Harman Baweja

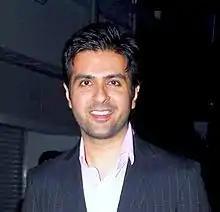
Baweja in 2011

Baweja's acting debut film in Bollywood was the sci-fi romance "Love Story 2050" produced by his mother Pammi Baweja and directed by his father Harry Baweja. The film was a box office failure. In 2009, he appeared in the sports film "Victory" which was based on cricket. The film had notable appearances by both Indian and International cricketers. The film could only rake up 1.9 crore after its release and was a failure at the box office. Baweja next appeared in the romantic comedy "What's Your Raashee?" which starred him and Priyanka Chopra, who performed 12 different roles in the film. The film received mixed responses both from critics and audience. The film performed poor at the box office.